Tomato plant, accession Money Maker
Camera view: bottom (45 deg); turntable rotation: 330 degrees
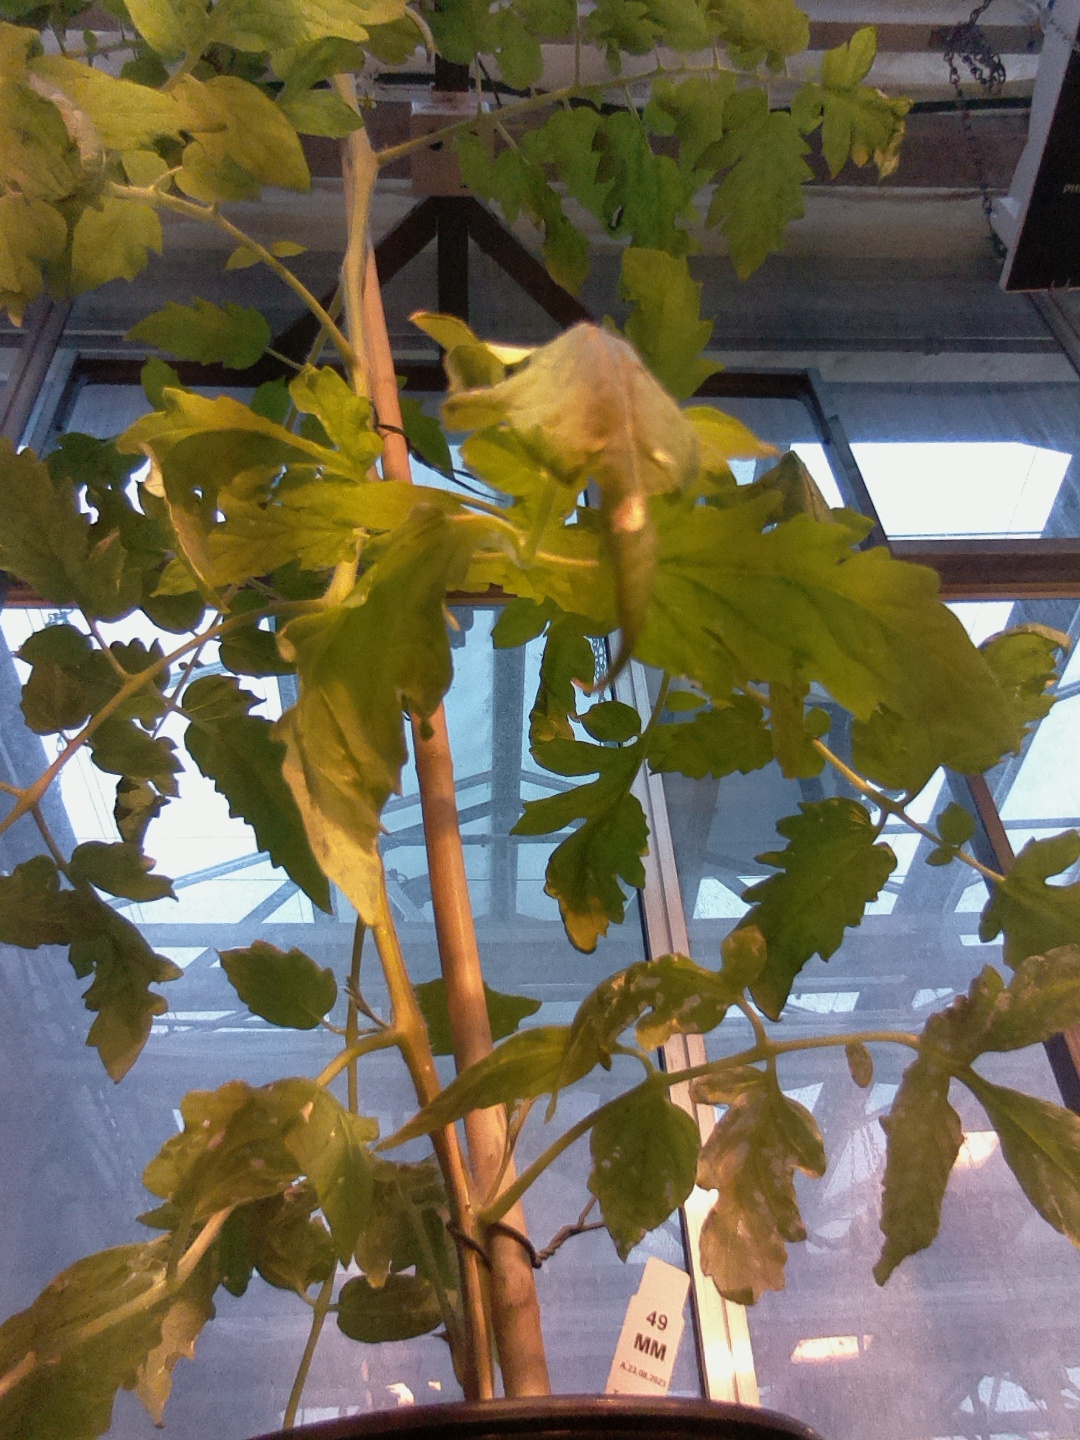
BBCH growth stage 55: 5 inflorescences visible